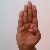
The image shows a hand gesture representing the letter 'B' in Indian Sign Language.